Taipei

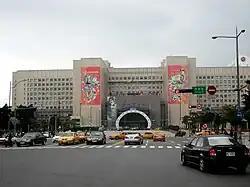
Taipei City Government

The National Taiwan Museum sits nearby in what is now 228 Peace Memorial Park and has worn its present name since 1999. The museum is Taiwan's oldest, founded on 24 October 1908 by Taiwan's Japanese colonial government (1895–1945) as the Taiwan Governor's Museum. It was launched with a collection of 10,000 items to celebrate the opening of the island's North–South Railway. In 1915 a new museum building opened its doors in what is now 228 Peace Memorial Park. This structure and the adjacent governor's office (now Presidential Office Building), served as the two most recognizable public buildings in Taiwan during its period of Japanese rule.